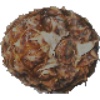
Label: pineapple